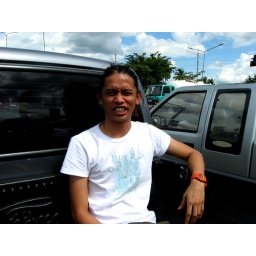
chillin in a microwave oven truck, on the way chasing our bus.....